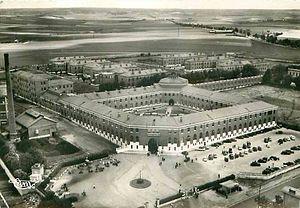
Reims - Hôpital Maison-Blanche
Le quartier ou plutôt la division administrative actuelle, réunie dans un même Conseil de quartier Maison-Blanche - Sainte-Anne - Wilson se situe au Sud-Ouest de Reims.